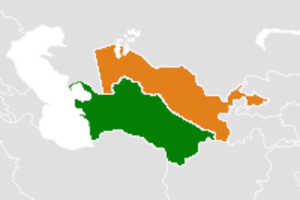
La frontière entre l'Ouzbékistan et le Turkménistan est la frontière séparant ces deux pays. Elle s'étend sur un longueur de 1 621 km.